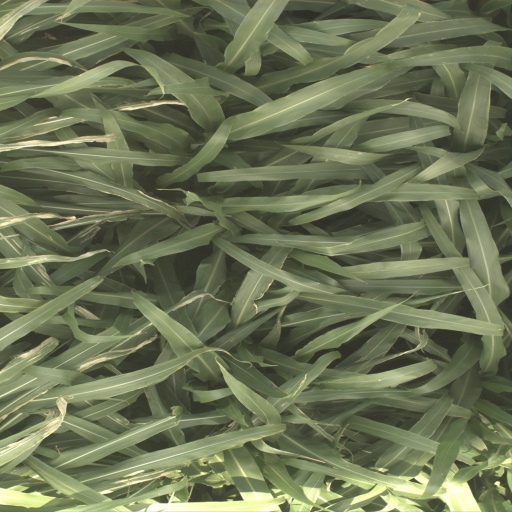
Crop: sorghum